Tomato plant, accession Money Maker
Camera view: tilt-top (135 deg); turntable rotation: 150 degrees
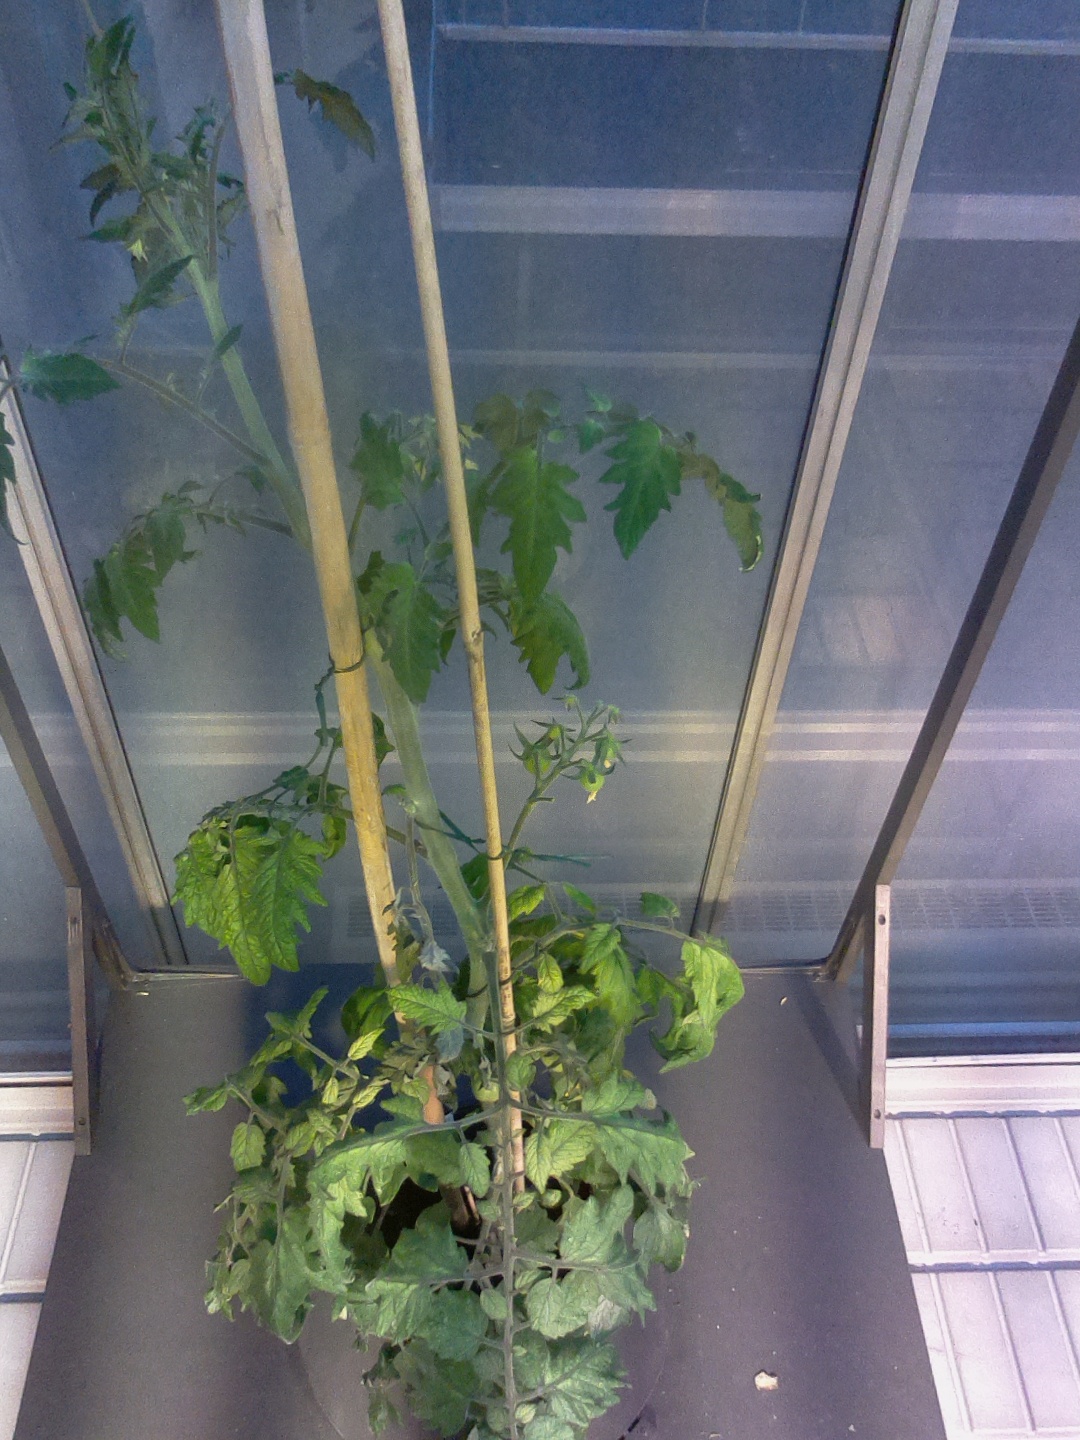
BBCH growth stage 71: 10%-20% of final fruit size